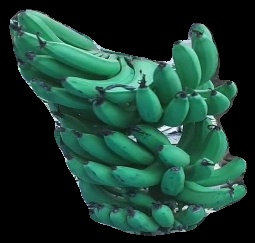
Variety: pachbale
Grade: grade3